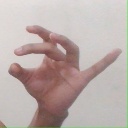
अक्षर: ओ